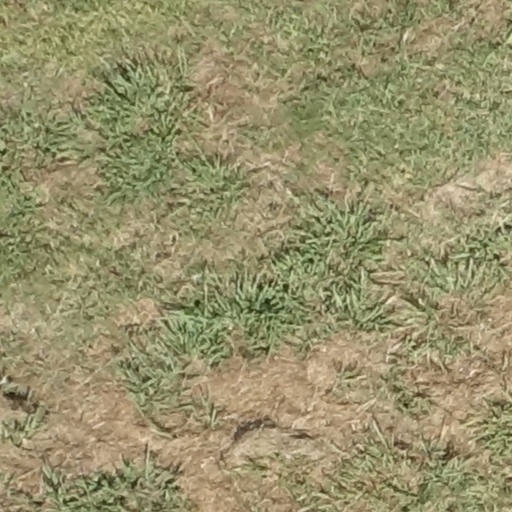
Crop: sorghum